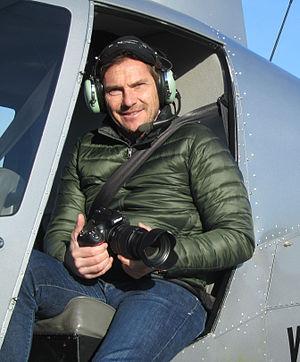
Portrait de Didier de Radiguès
Didier de Radiguès, né le 27 mars 1958 à Louvain, est un ancien pilote moto et auto belge des années 1980, multiple vainqueur de grands-prix, commentateur sportif sur les chaînes de télévision belge, manager de pilotes de Moto GP et co-propriétaire d'une école de moto en France et en Belgique, la de Radiguès Rider School. À la suite de sa carrière il est également devenu artiste.
Miss Belgique 2005, 74ᵉ élection de Miss Belgique, s'est déroulée le 12 décembre 2004 au Casino d'Ostende.